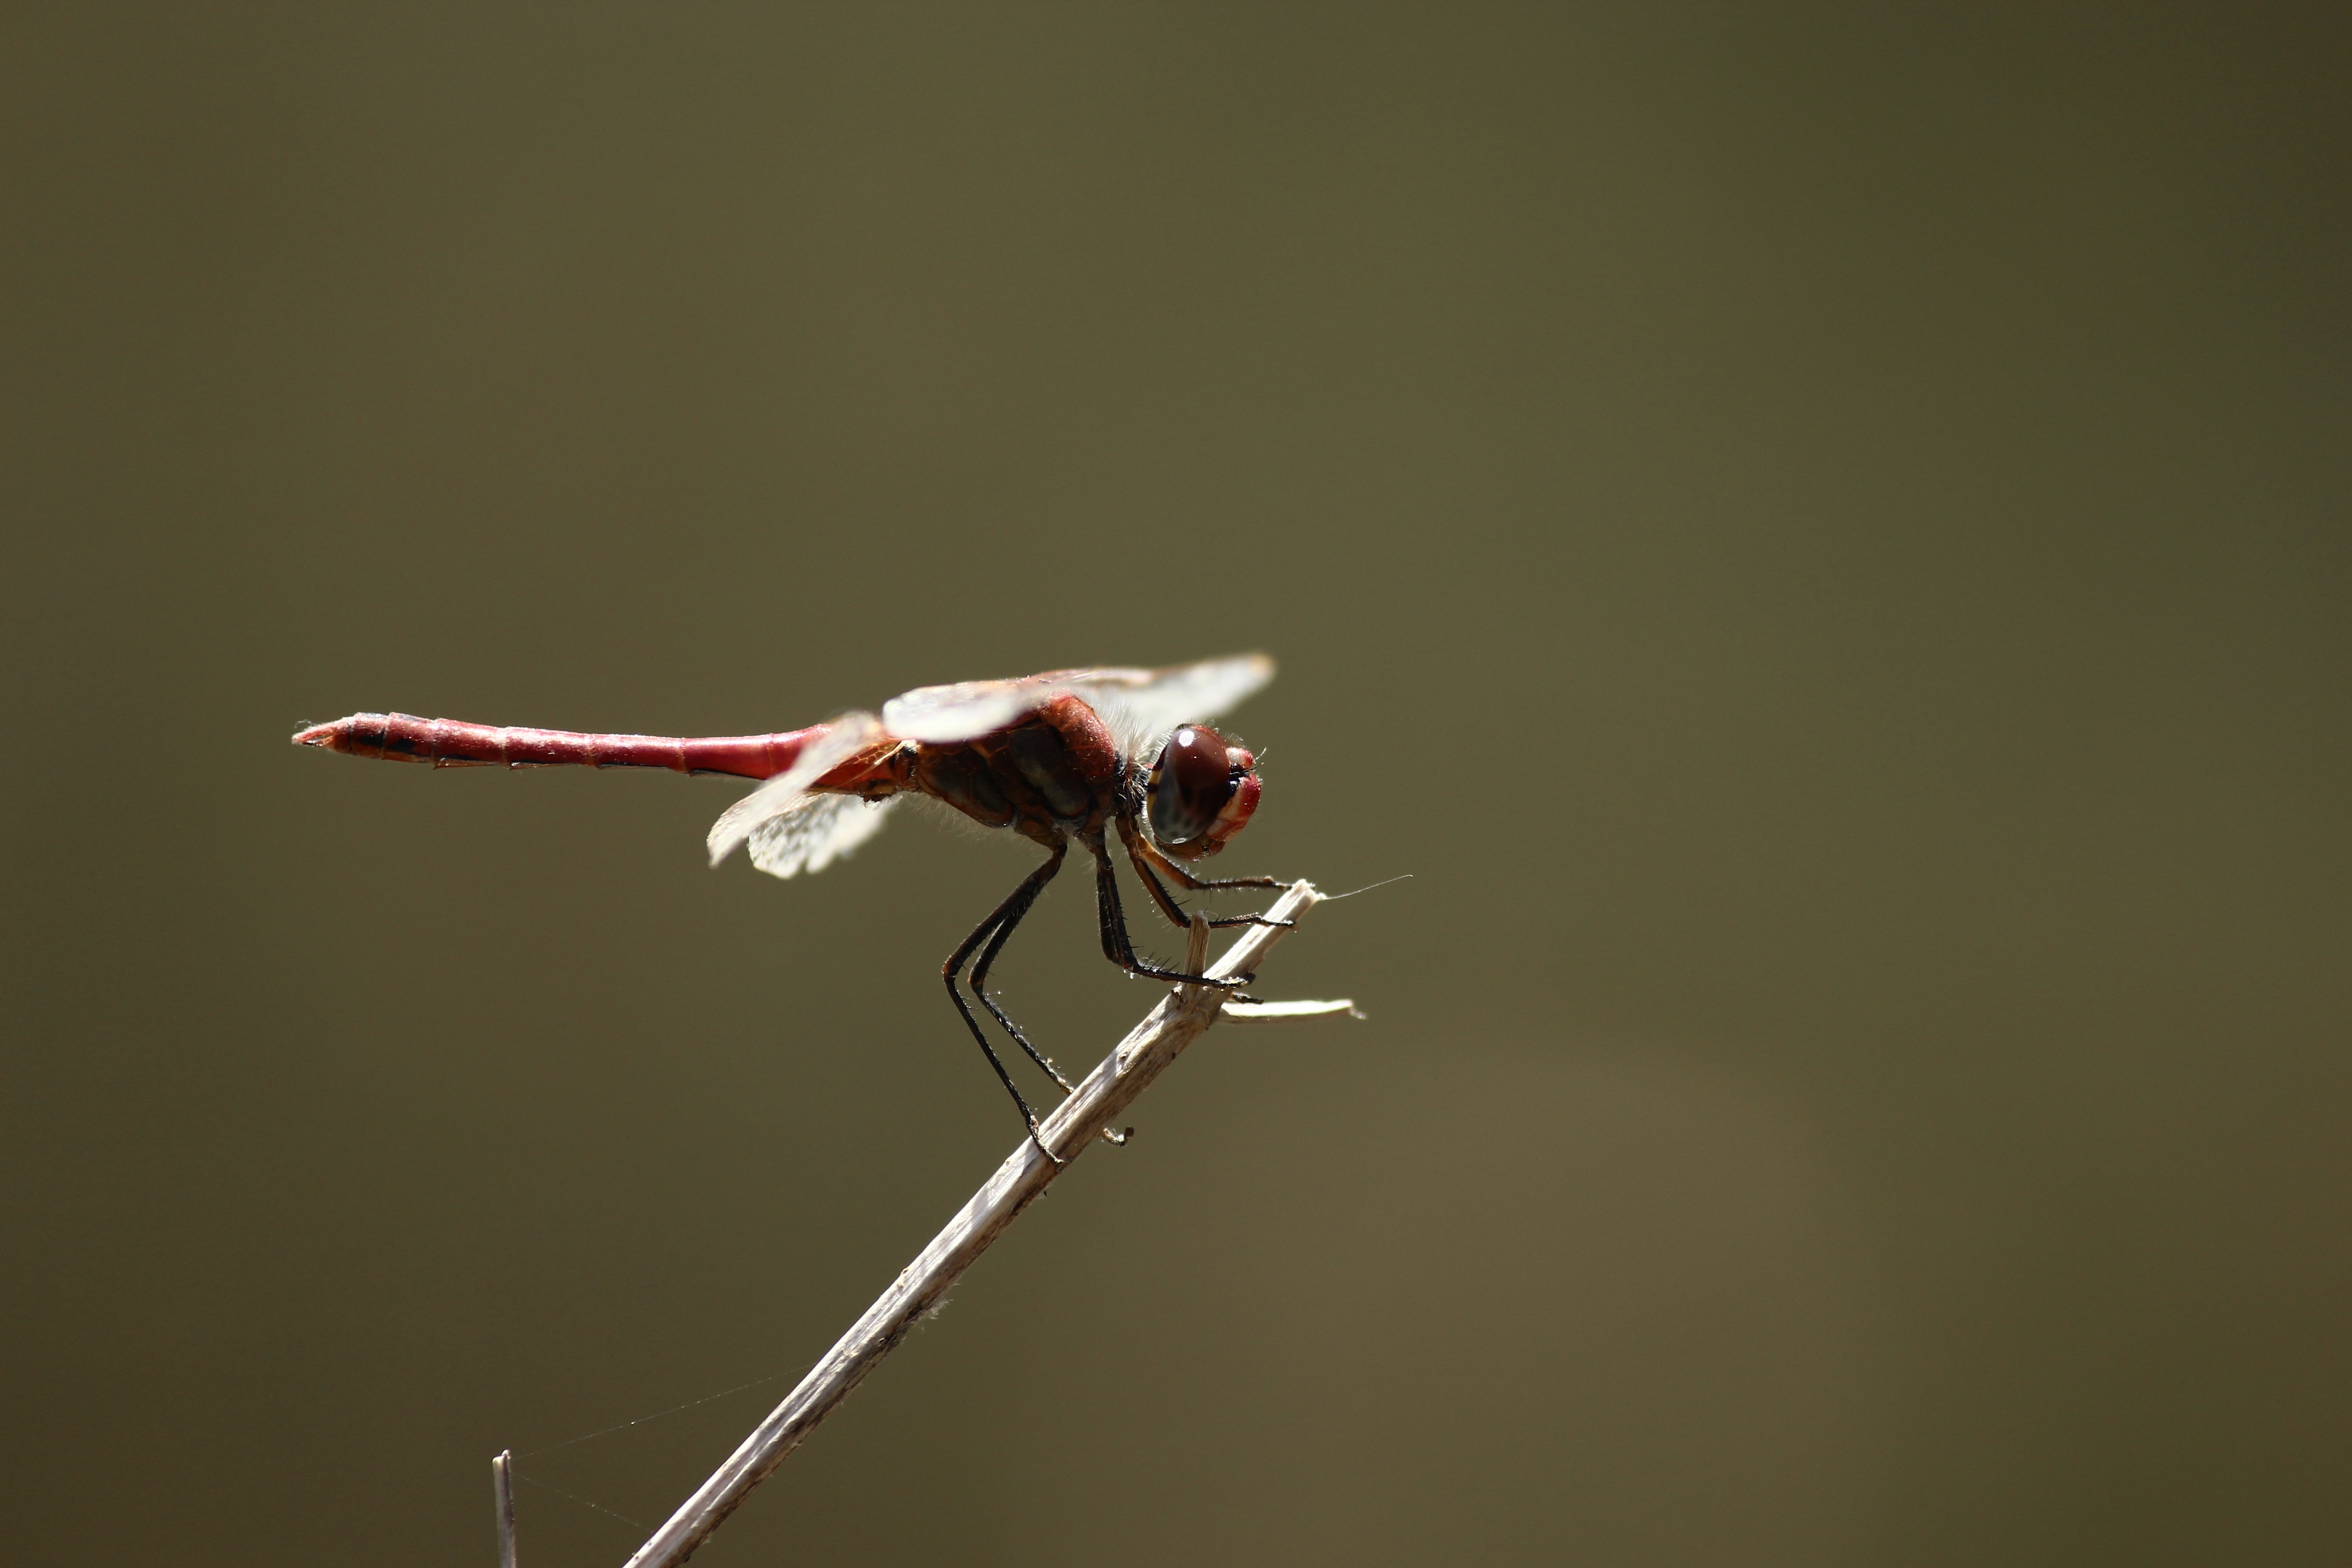
branch, wing, photography, leaf, flower, animal, fly, insect, fauna, invertebrate, twig, close up, dragonfly, macro photography, plant stem, dragonflies and damseflies